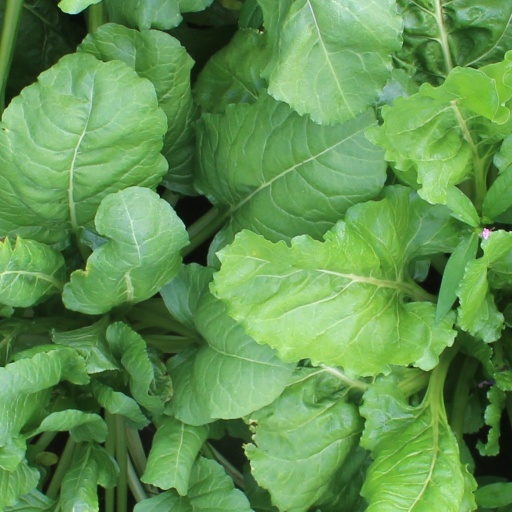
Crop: sugar beet